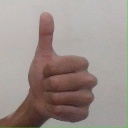
अक्षर: थ